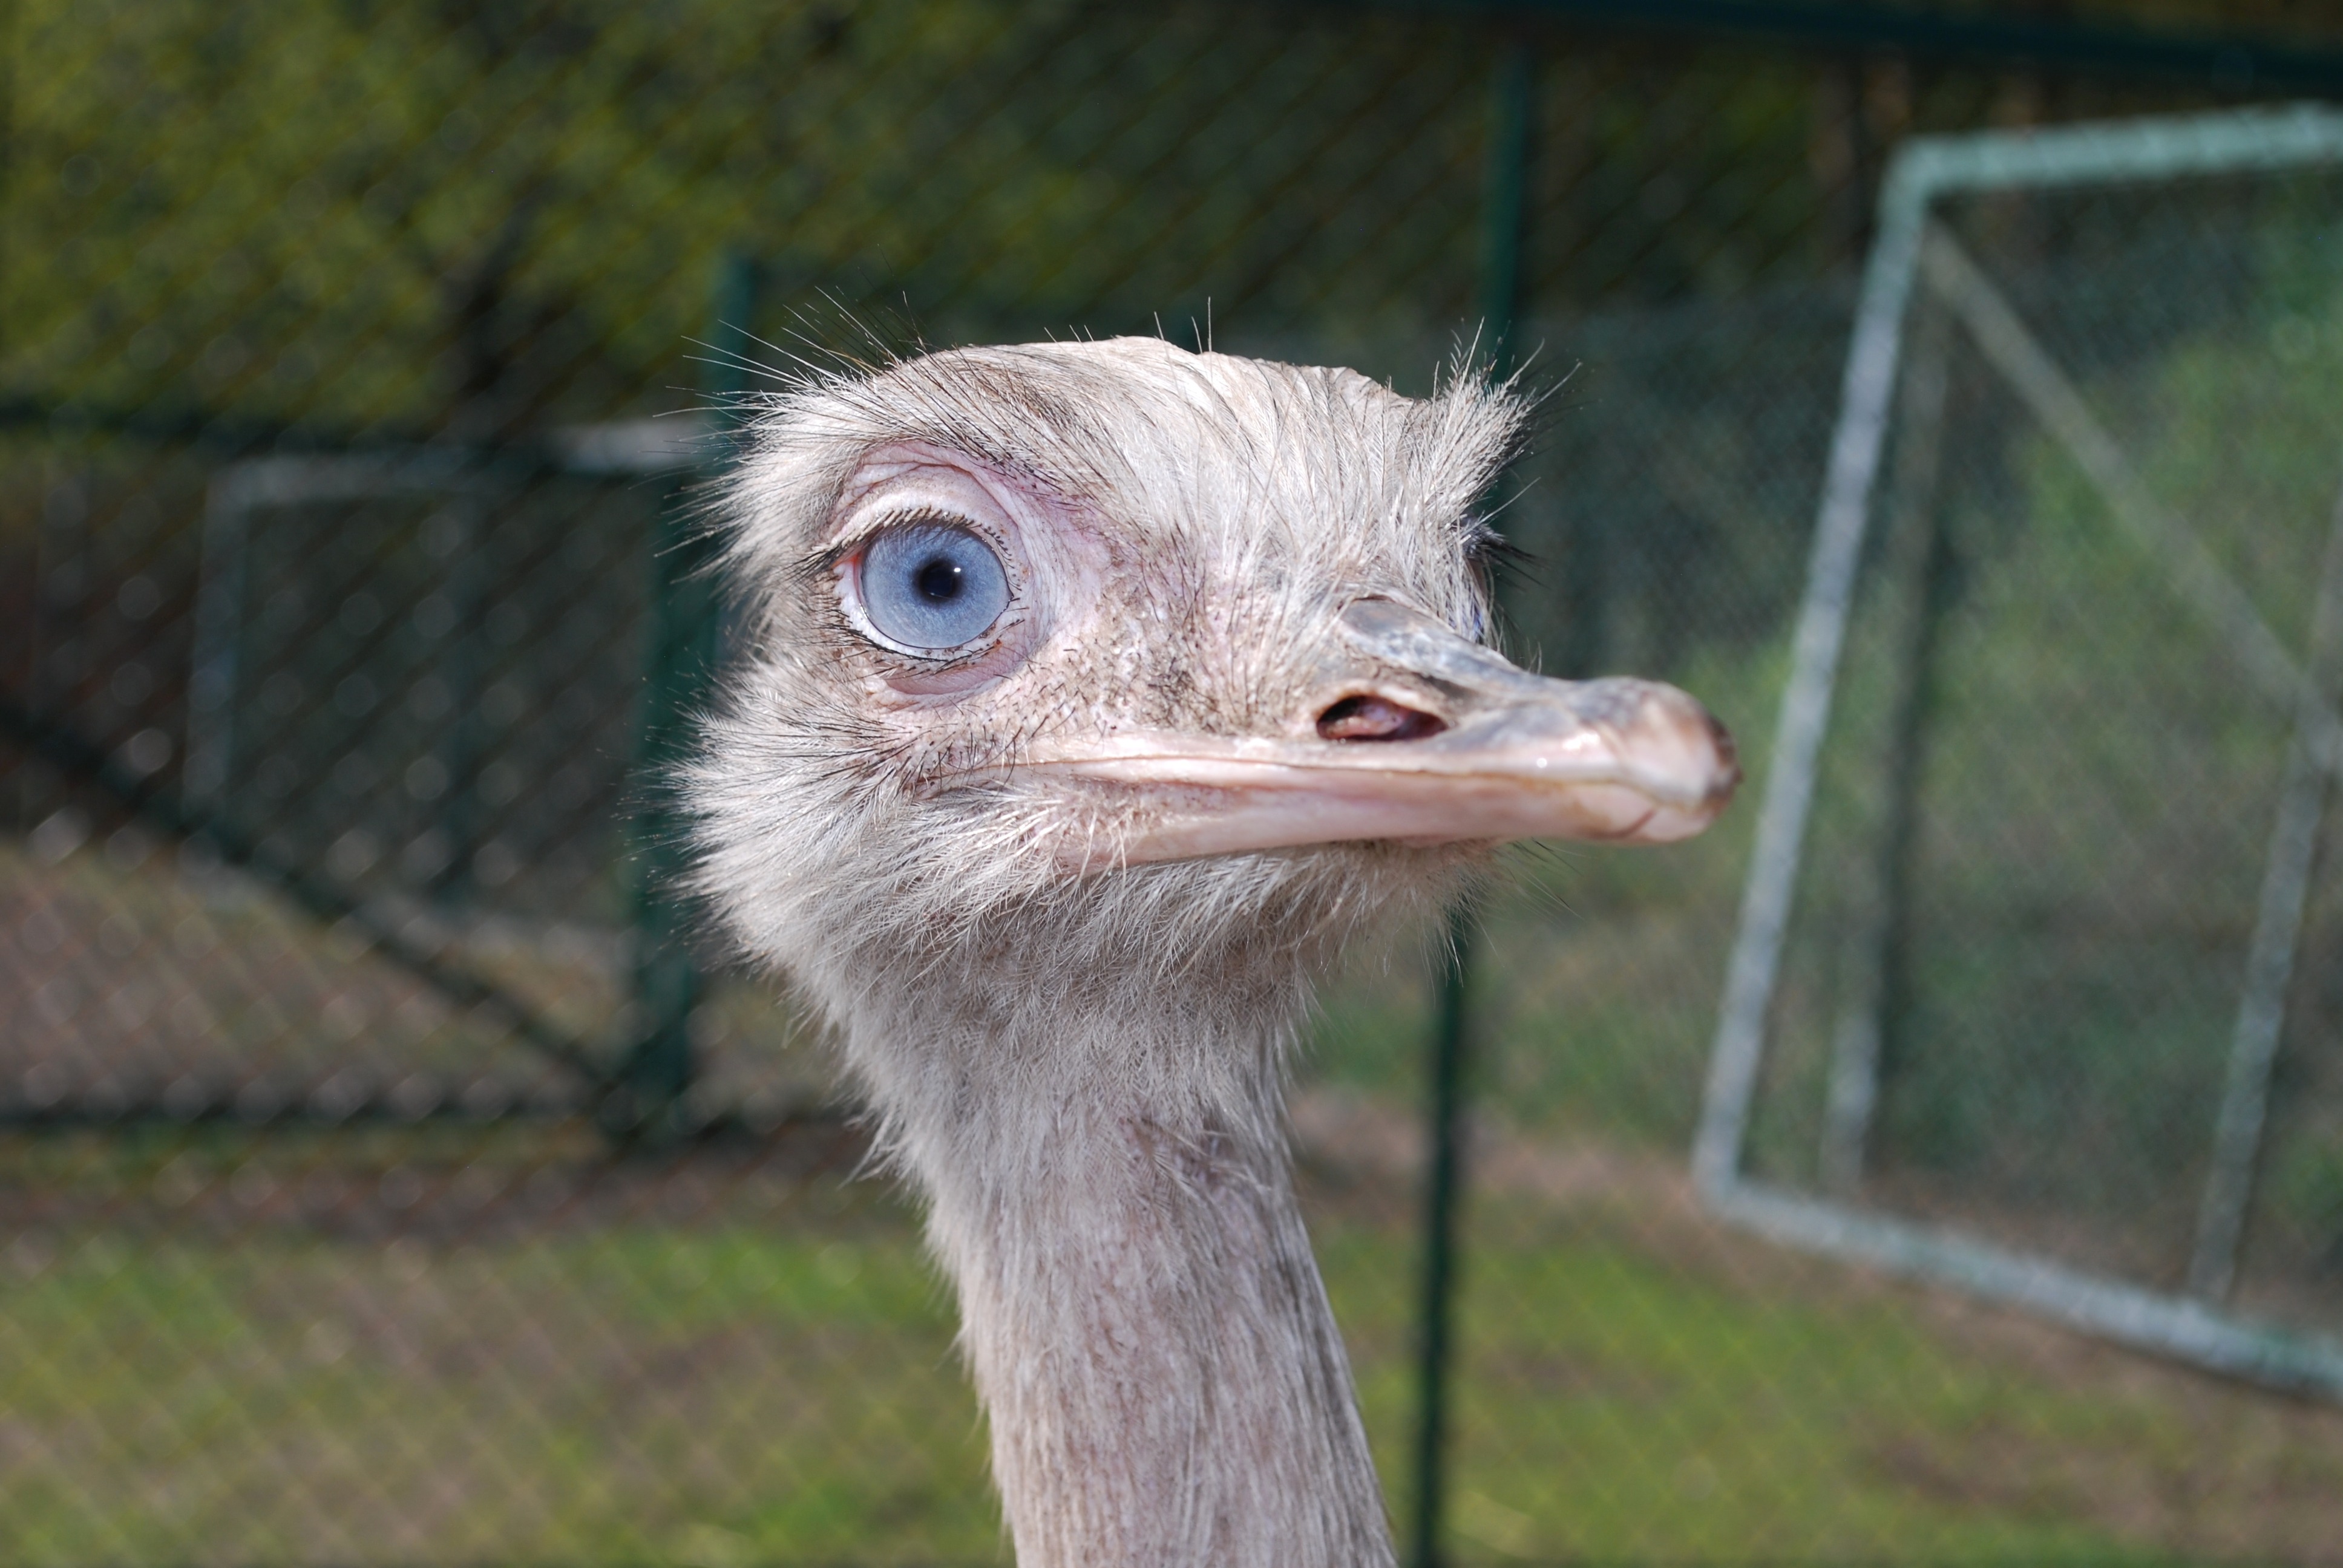
nature, outdoor, wilderness, bird, animal, wildlife, wild, zoo, beak, mammal, freedom, ostrich, fauna, majestic, emu, wings, head, vertebrate, creature, ratite, flightless bird, casuariiformes